Kazusa-Azuma Station

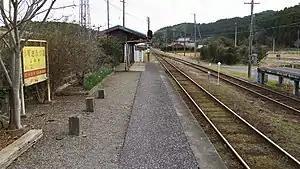
Station platforms in December 2015

is a passenger railway station in the city of Isumi, Chiba Prefecture, Japan, operated by the third-sector railway operator Isumi Railway.